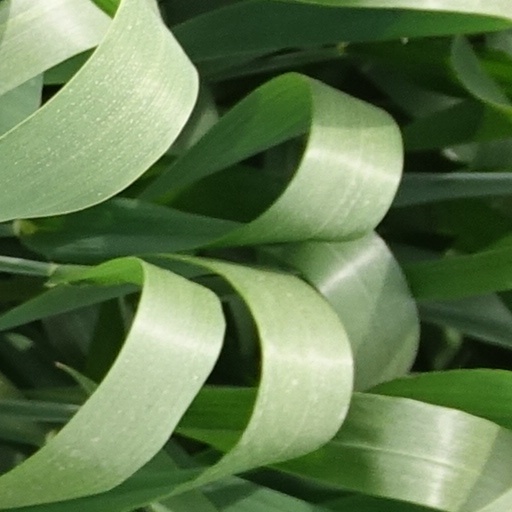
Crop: wheat